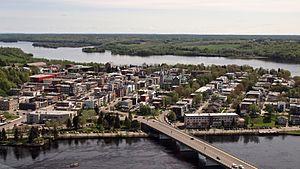
La Pointe-à-Bernard, ou «le bas de la ville», une partie de la ville de Shawinigan entourée de trois côtés par la rivière Saint-Maurice, au Québec. Au bas, le pont reliant la Pointe-à-Bernard et l'île Melville, en direction de Shawinigan-Sud. Photographie prise depuis la tour de la Cité de l'énegie.
Shawinigan est une ville du Québec, située en Mauricie. Elle compte 49 349 habitants en 2016. Désignée cité de l'énergie en vertu de son histoire hydroélectrique et industrielle, elle se trouve dans un environnement naturel composé de nombreuses forêts, rivières et lacs.